HO scale

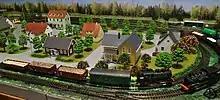
A simple HO scale model railroad, consisting of three interconnected modules, each in size

Model locomotives are fitted with small motors that are wired to pick up power from the rails. As with other scales, HO trains can be controlled in either analog or digital fashions. With analog control, two-rail track is powered by direct current (varying the voltage applied to the rails to control speed, and polarity to control direction). With digital control, such as Digital Command Control (DCC) or proprietary systems such as the one developed by Märklin, digital commands are encoded at the controller and received by any decoders receiving power from the track. Digital control allows independent control of each locomotive's speed and direction as well as functions not easily achieved with analog control such as reactive sound and lighting effects, integration of auxiliary decoders and automation.